Aishwarya Rai Bachchan

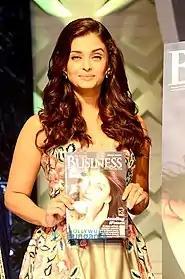
Rai Bachchan receives Outlook Business Outstanding Woman Award, 2016

In 2016, Rai Bachchan starred in Omung Kumar's biographical drama "Sarbjit", which is based on the life of Indian farmer Sarabjit Singh, who was convicted of terrorism by a Pakistani court and whose sister Dalbir Kaur campaigned for his release. Rai Bachchan plays Dalbir Kaur and Randeep Hooda plays Sarabjit Singh. The film premiered at the 69th Cannes Film Festival. A few reviewers said Rai Bachchan was "miscast" because she neither looked nor sounded like a Sikh woman. Her Punjabi accent and her over-the-top performance in few scenes were largely criticised, though several critics noted how much she stands out in the film's quiet scenes. Rajeev Masand said Rai Bachchan is "required to scream and shout and weep copiously to express her anguish; the shrillness does her no favors. In quieter moments – like one in which Dalbir can't bear to part with her stillborn baby – the actress shines." Her role earned her tenth Filmfare Award for Best Actress nomination. The film earned over worldwide against a production budget of .